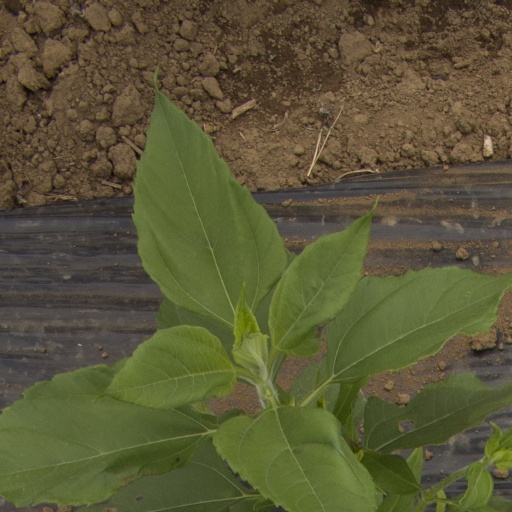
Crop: Jerusalem artichoke